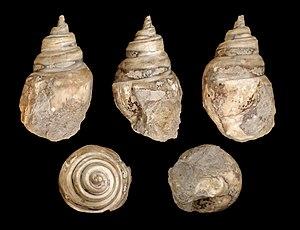
Fossile de Trochactaeon conicus (Acteonellidae, crétacé supérieur) récolté dans la formation de Gosau, à Rußbach, près de Salzbourg (Autriche). Longueur 12